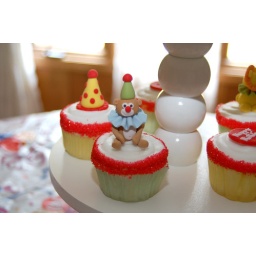
Gumpaste monkey on a cupcake trimmed in red sanding sugar.